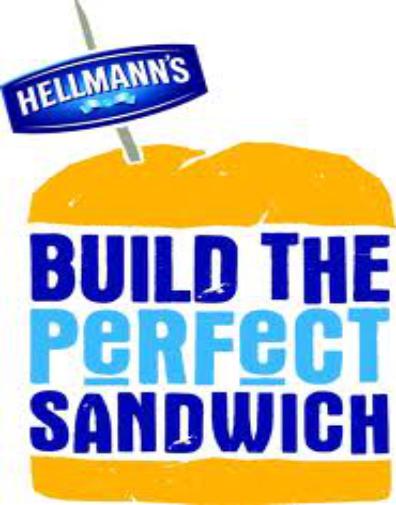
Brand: Hellmann's
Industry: Food